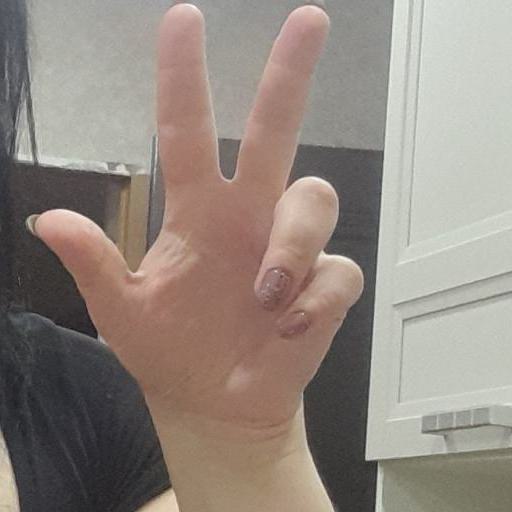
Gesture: three2